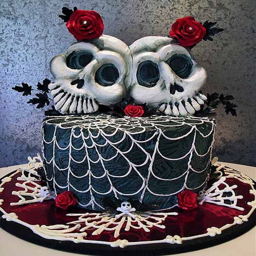
day of the dead cake